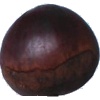
Label: Chestnut 1